Transport in Karachi

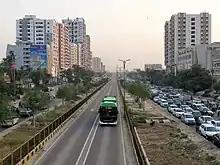
Greeline Metrobus passing through North Nazimabad.

The Pakistani Government is developing the Karachi Metrobus project, which is a 6-line bus rapid transit system. The Metrobus project was inaugurated by then-Prime Minister Nawaz Sharif on 25 February 2016. Sharif said the "project will be more beautiful than Lahore Metro Bus". Green Line became operational on 25 December 2021. Orange Line became operational on 10 September 2022. Red Line is underconstruction and is scheduled to complete by 2024.